Hale Solar Laboratory

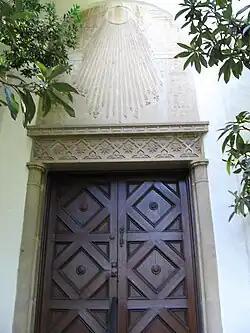
The Hale Solar Laboratory entrance, with a bas relief by Lee Lawrie of the sun and its rays over the door, Pasadena, California

The Hale Solar Laboratory is a historic astronomical observatory in Pasadena, Los Angeles County, California, United States. Built in 1923, it was the laboratory of astronomer George Ellery Hale (1868-1938), a pioneering figure in the development of the discipline of astrophysics in the United States. The building, a distinctive blend of Mission Revival and Spanish Colonial Revival styles, was designated a National Historic Landmark in 1989.